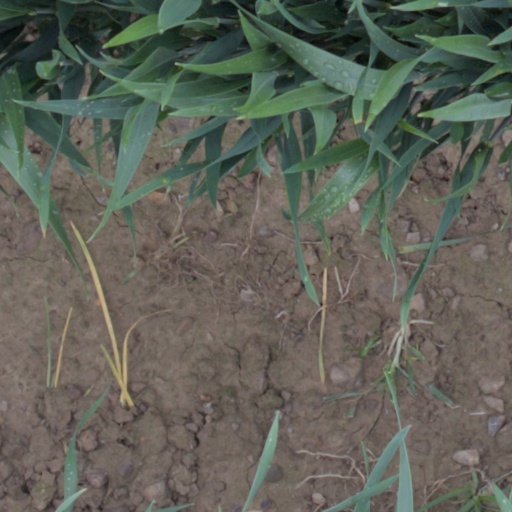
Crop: wheat